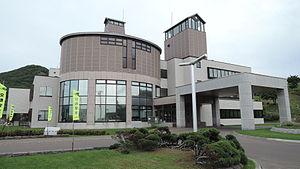
Tomari est un village du district de Furū, situé dans la sous-préfecture de Shiribeshi, sur l'île de Hokkaidō, au Japon.